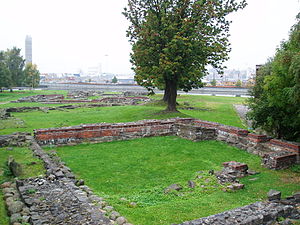
Middelalderparken
Ruinerne fra det tidligere kongeslot
Middelalderparken er en park og bydel i Oslo, Norge. Parken blev etableret i år 2000 på Sørenga i den gamle del af byen. Den ligger omkring ti minutters gang fra Oslo Centralstation. Parken ligger i det såkaldte middelalderpark-område, der også inkluderer Minneparken og Ladegården på nordsiden af Bispegata. I dette område er det ikke tilladt at opføre nye bygninger, da der findes ruiner og mange kulturminder i undergrunden.